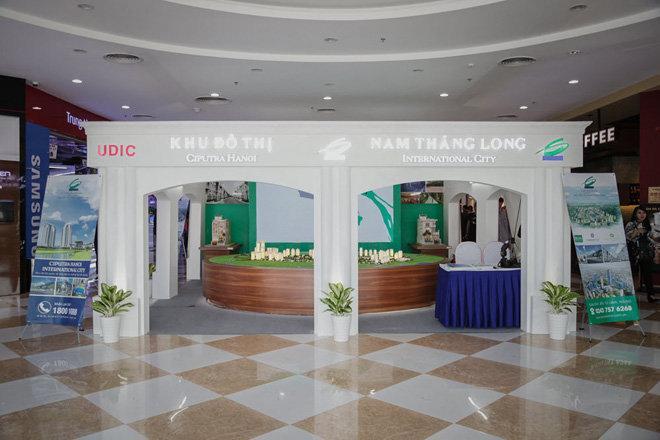
ở trước sảnh có sự xuất hiện của một vài chậu cây